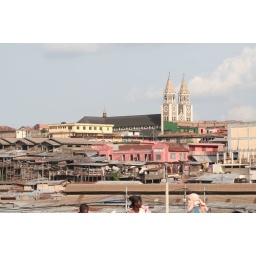
View over the roofs of the street market in Kumasi